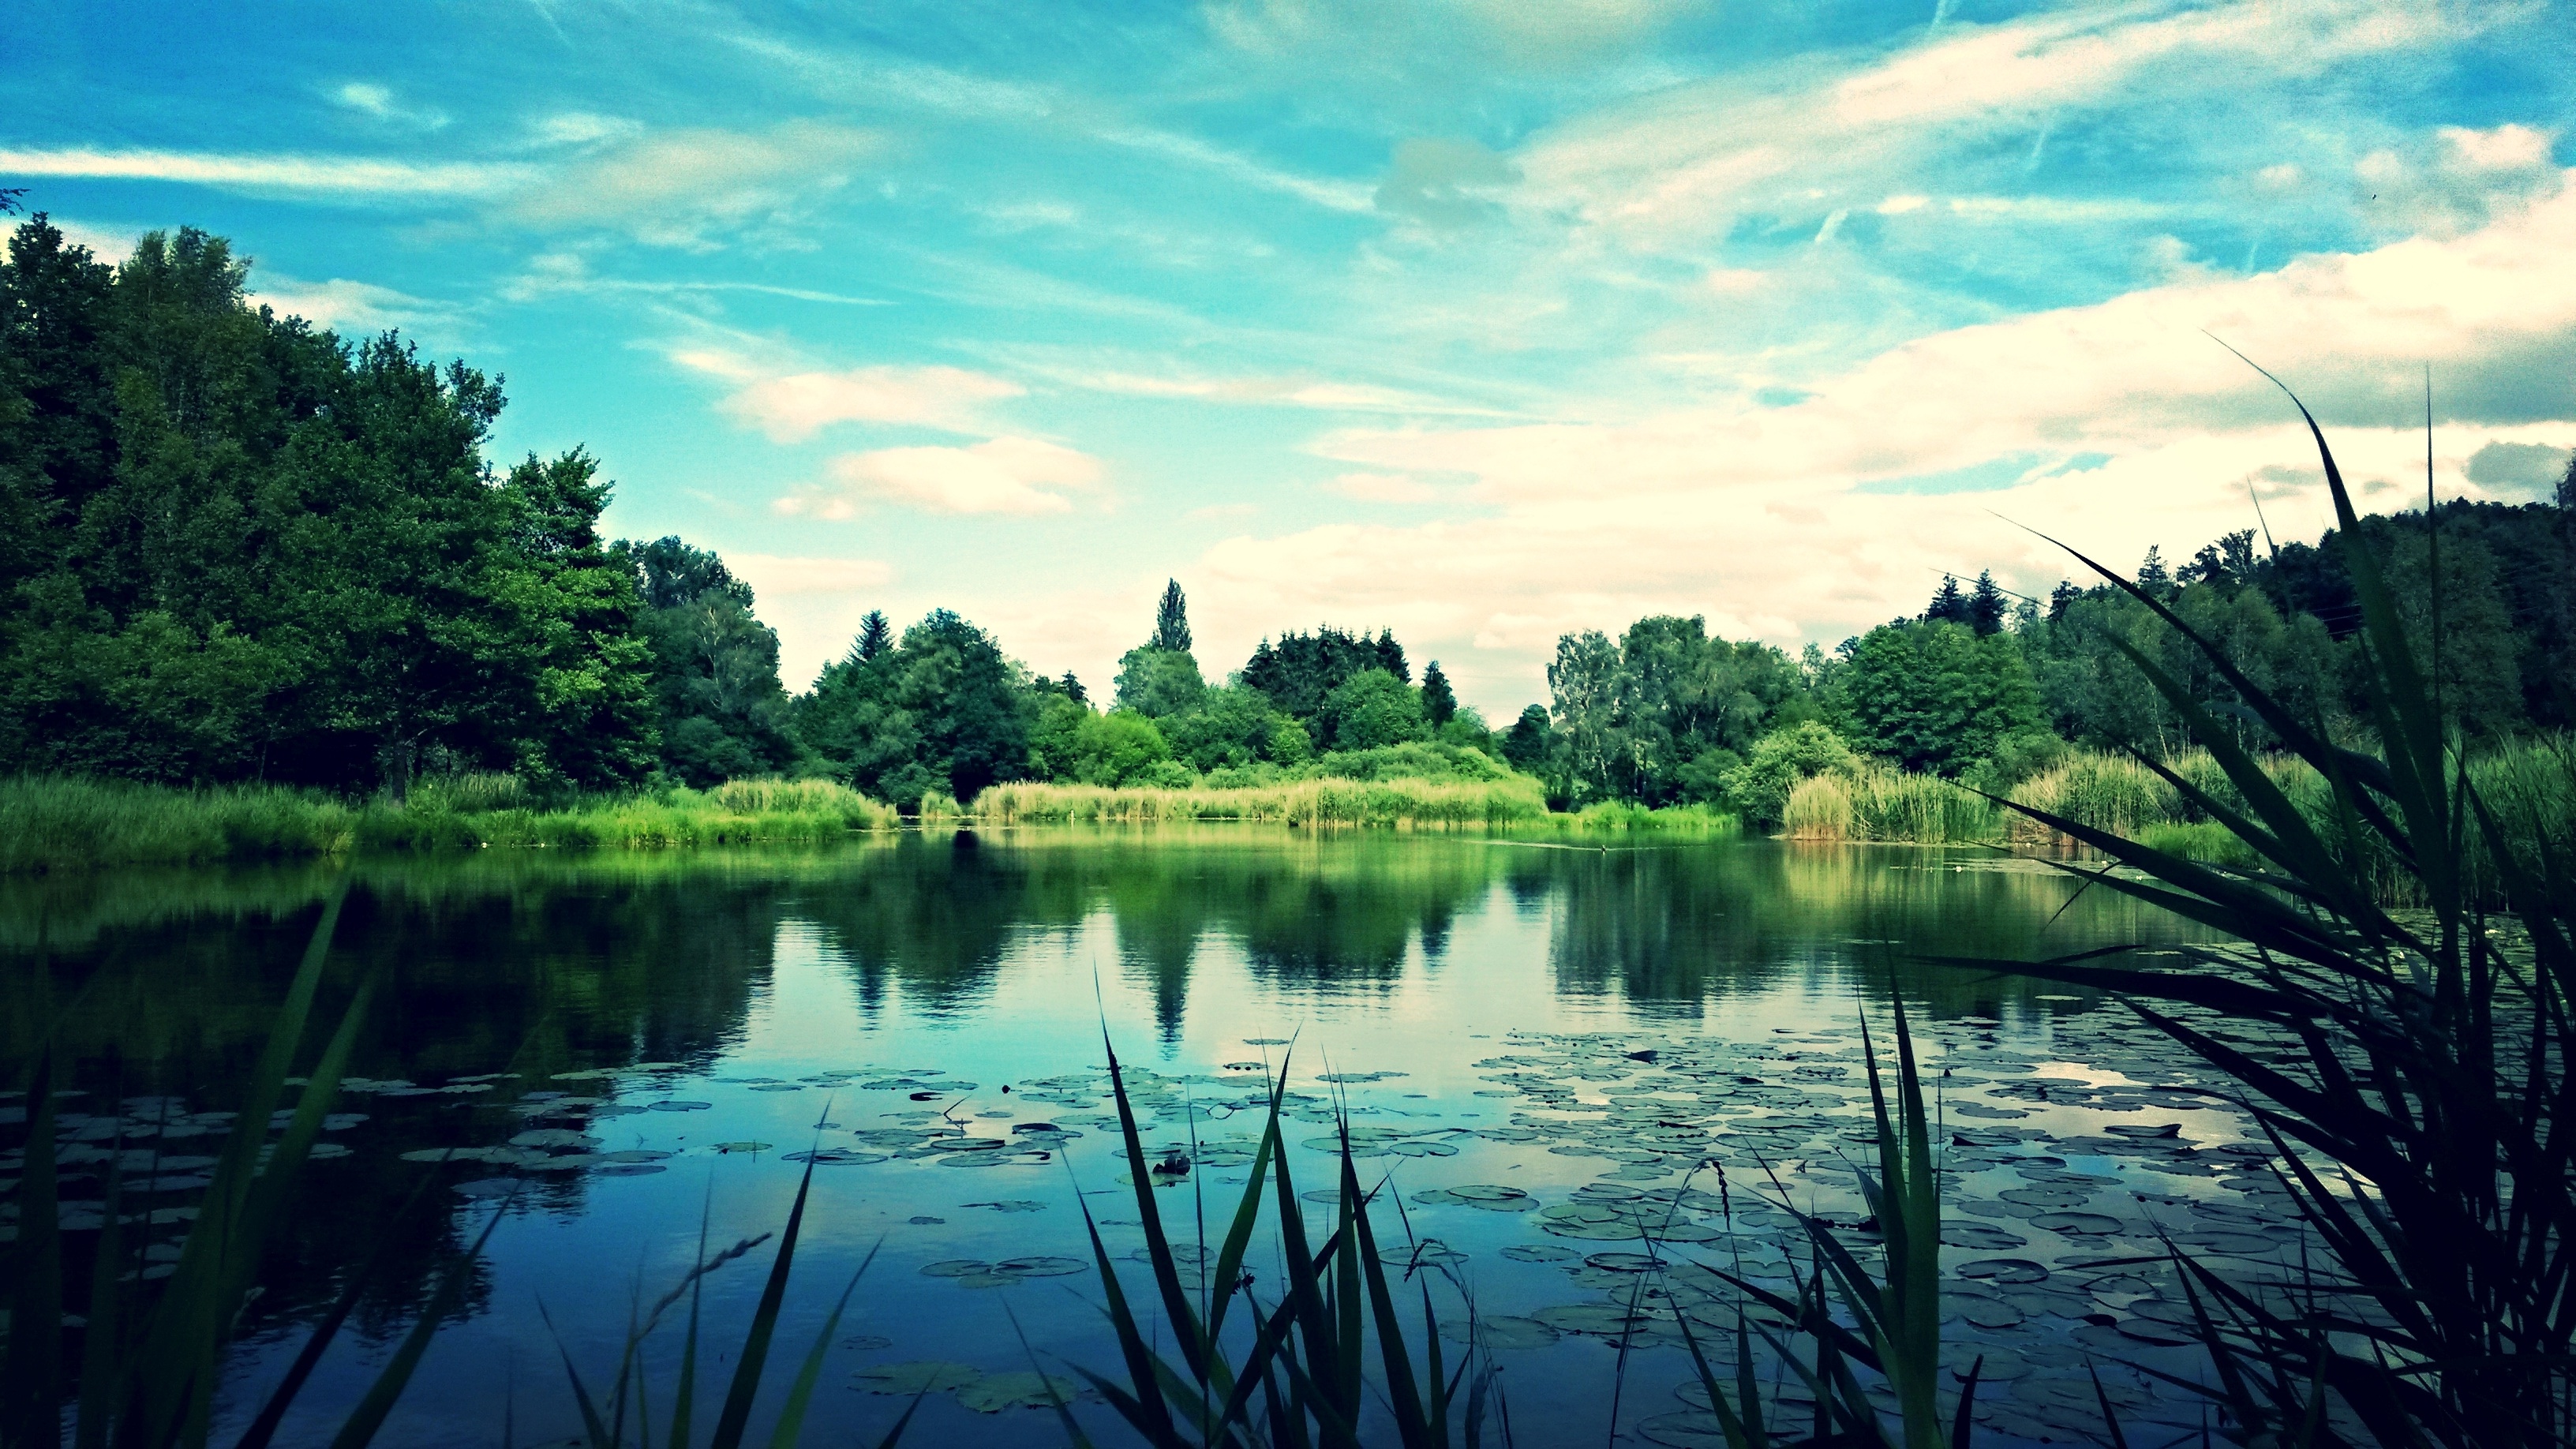
landscape, tree, water, nature, cloud, sky, sunlight, morning, lake, river, pond, reflection, reservoir, body of water, wetland, habitat, loch, ecosystem, natural environment, atmospheric phenomenon